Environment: real
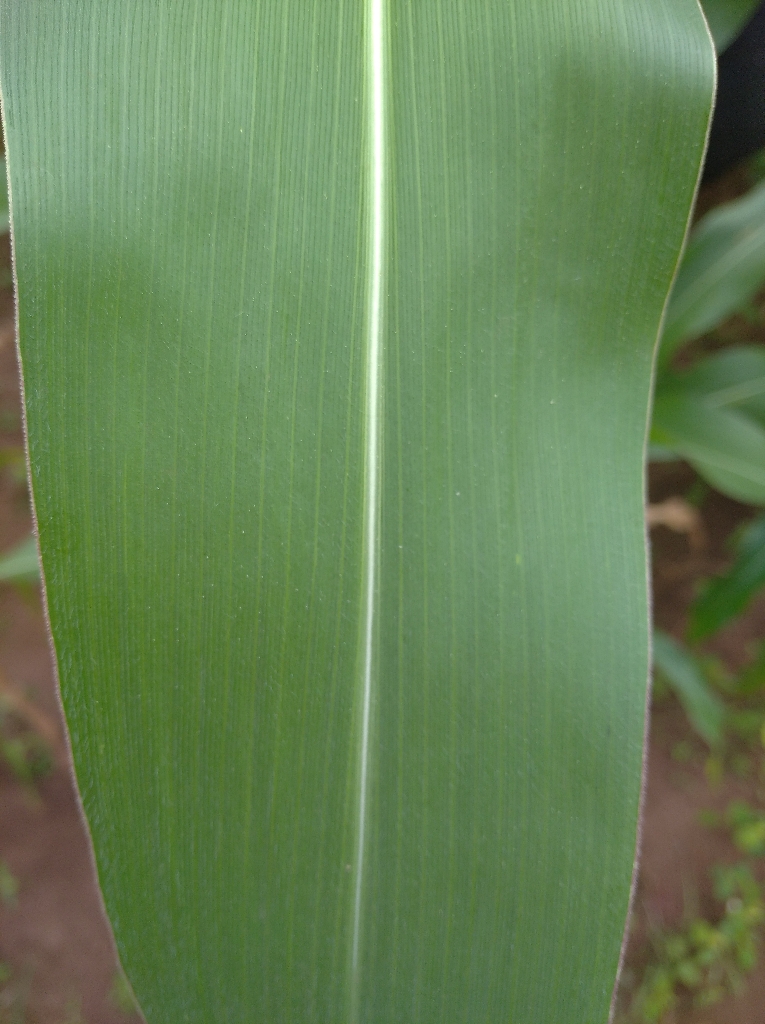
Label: healthy